Thomas G. Fuller

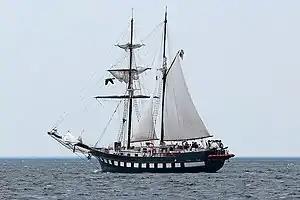
STV "Fair Jeanne"

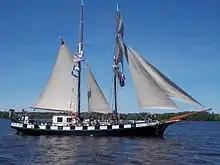
STV "Black Jack"

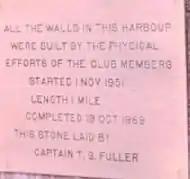
Brass plaque Building Harbour, Britannia Yacht Club 1 Nov 1951–19 Oct 1969 stone laid by Captain Thomas G. Fuller

Thomas and his second wife Jeanne had four sons plus a daughter who died in infancy. Their estate was the Moorings across the street from the Britannia Yacht Club. He turned over Thomas Fuller and Son Heavy Equipment to their son Simon, when he was 23 years old. Their son Bill serves as vice president of the Fuller family construction company and Antony is President of the Fuller real estate arm, Metcalfe Realty Company Limited. His daughter from his first marriage to Penelope Sherwood, Victoria Fuller, is a former British actress now living in Ottawa and his eldest son Tom, a retired teacher, lives in New Zealand.